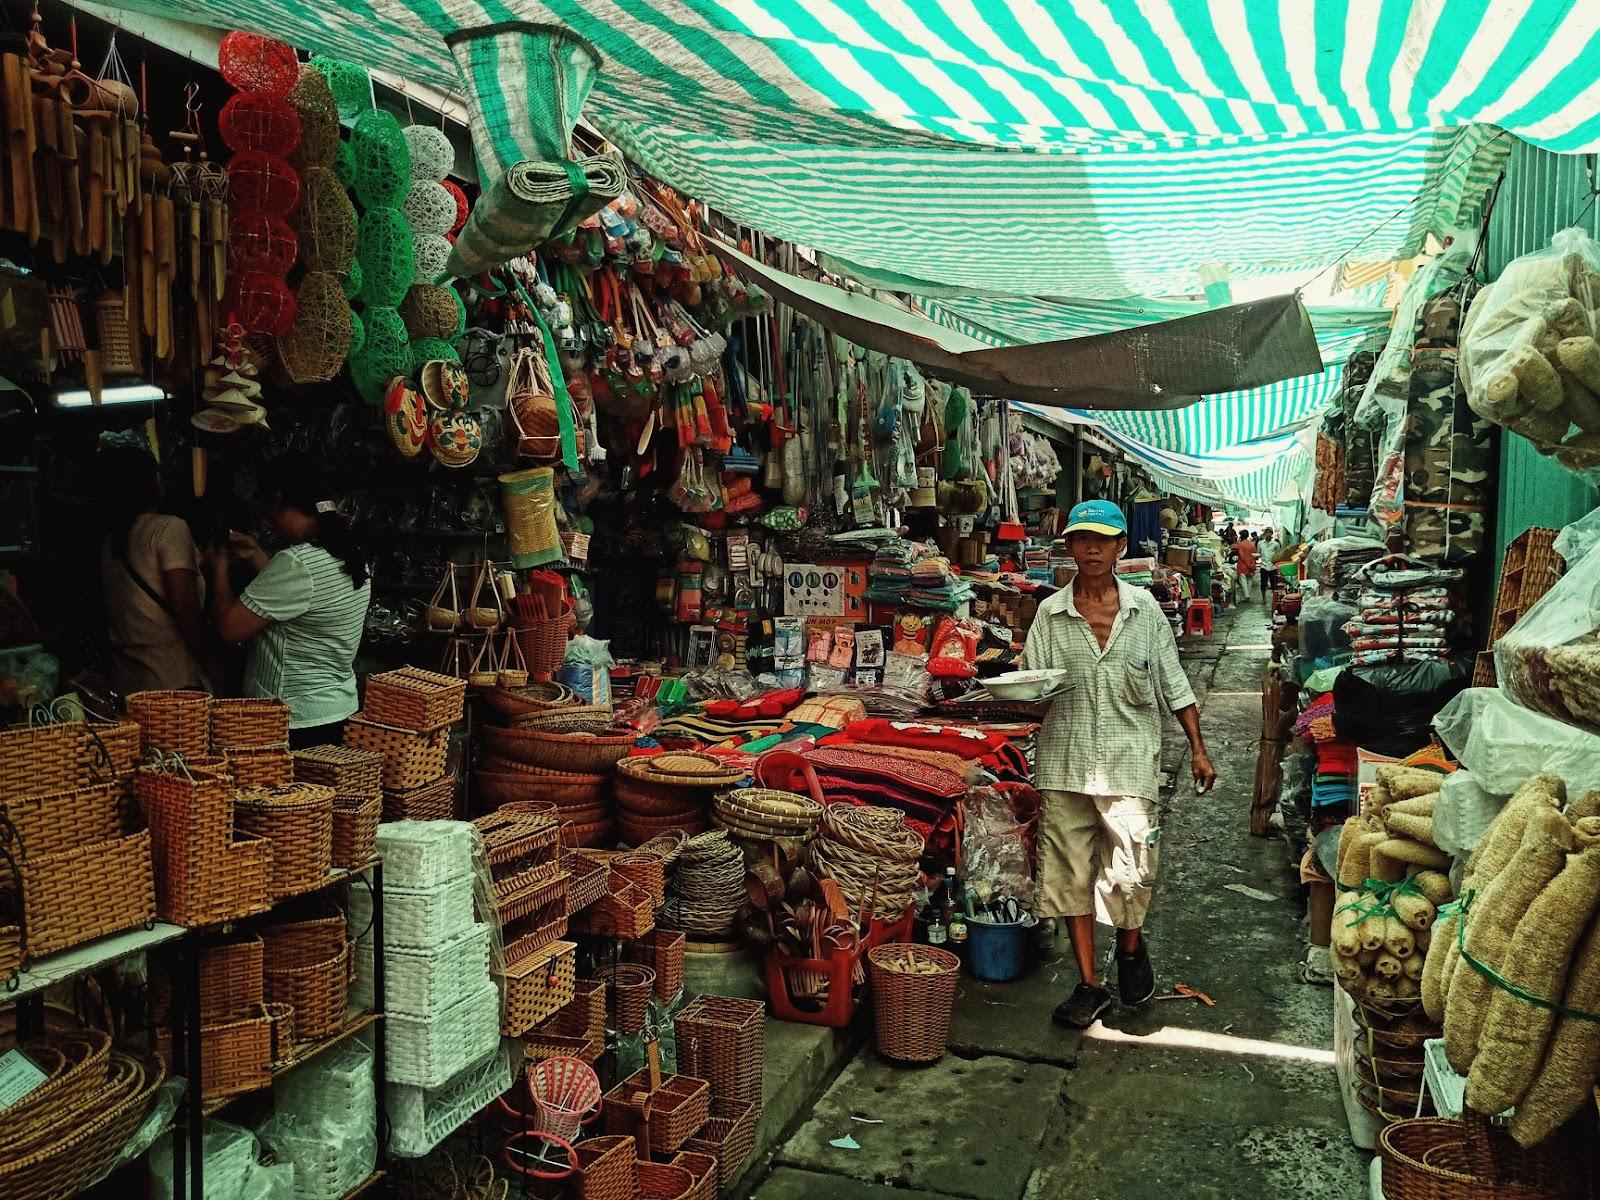
người phụ nữ áo sọc đang đứng ở quầy bán rọ và rổ